Lekolite

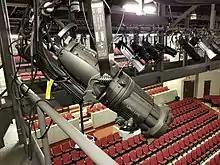
A Strand Lekolite

Century Lighting founders and the instrument's inventors, Joseph Levy and Edward Kook, combined the first two letters of their own last names and called the unit "Leko." Rival lighting company, Kliegl Brothers, released their own Elipsoidial Reflector Spotlight that same year, calling it "Klieglight". It is unclear which company was first to develop the new technology, but both had developed the technology earlier and had to wait until a lamp was developed by GE that would work in the new fixture. Strand lighting has begun to use the "Lekolite" name again.